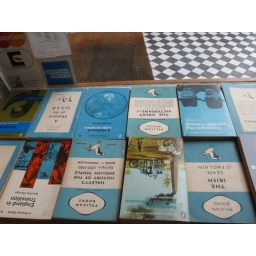
Pelican history paperbacks on a shelf in my new window display, Brighton Books, 18 Kensington Gardens, Brighton.